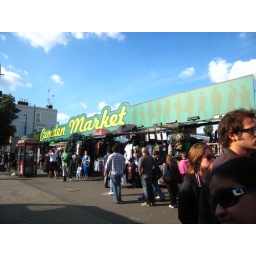
Where drunken boys were hurling themselves off the bridge for a plunge in the icy river